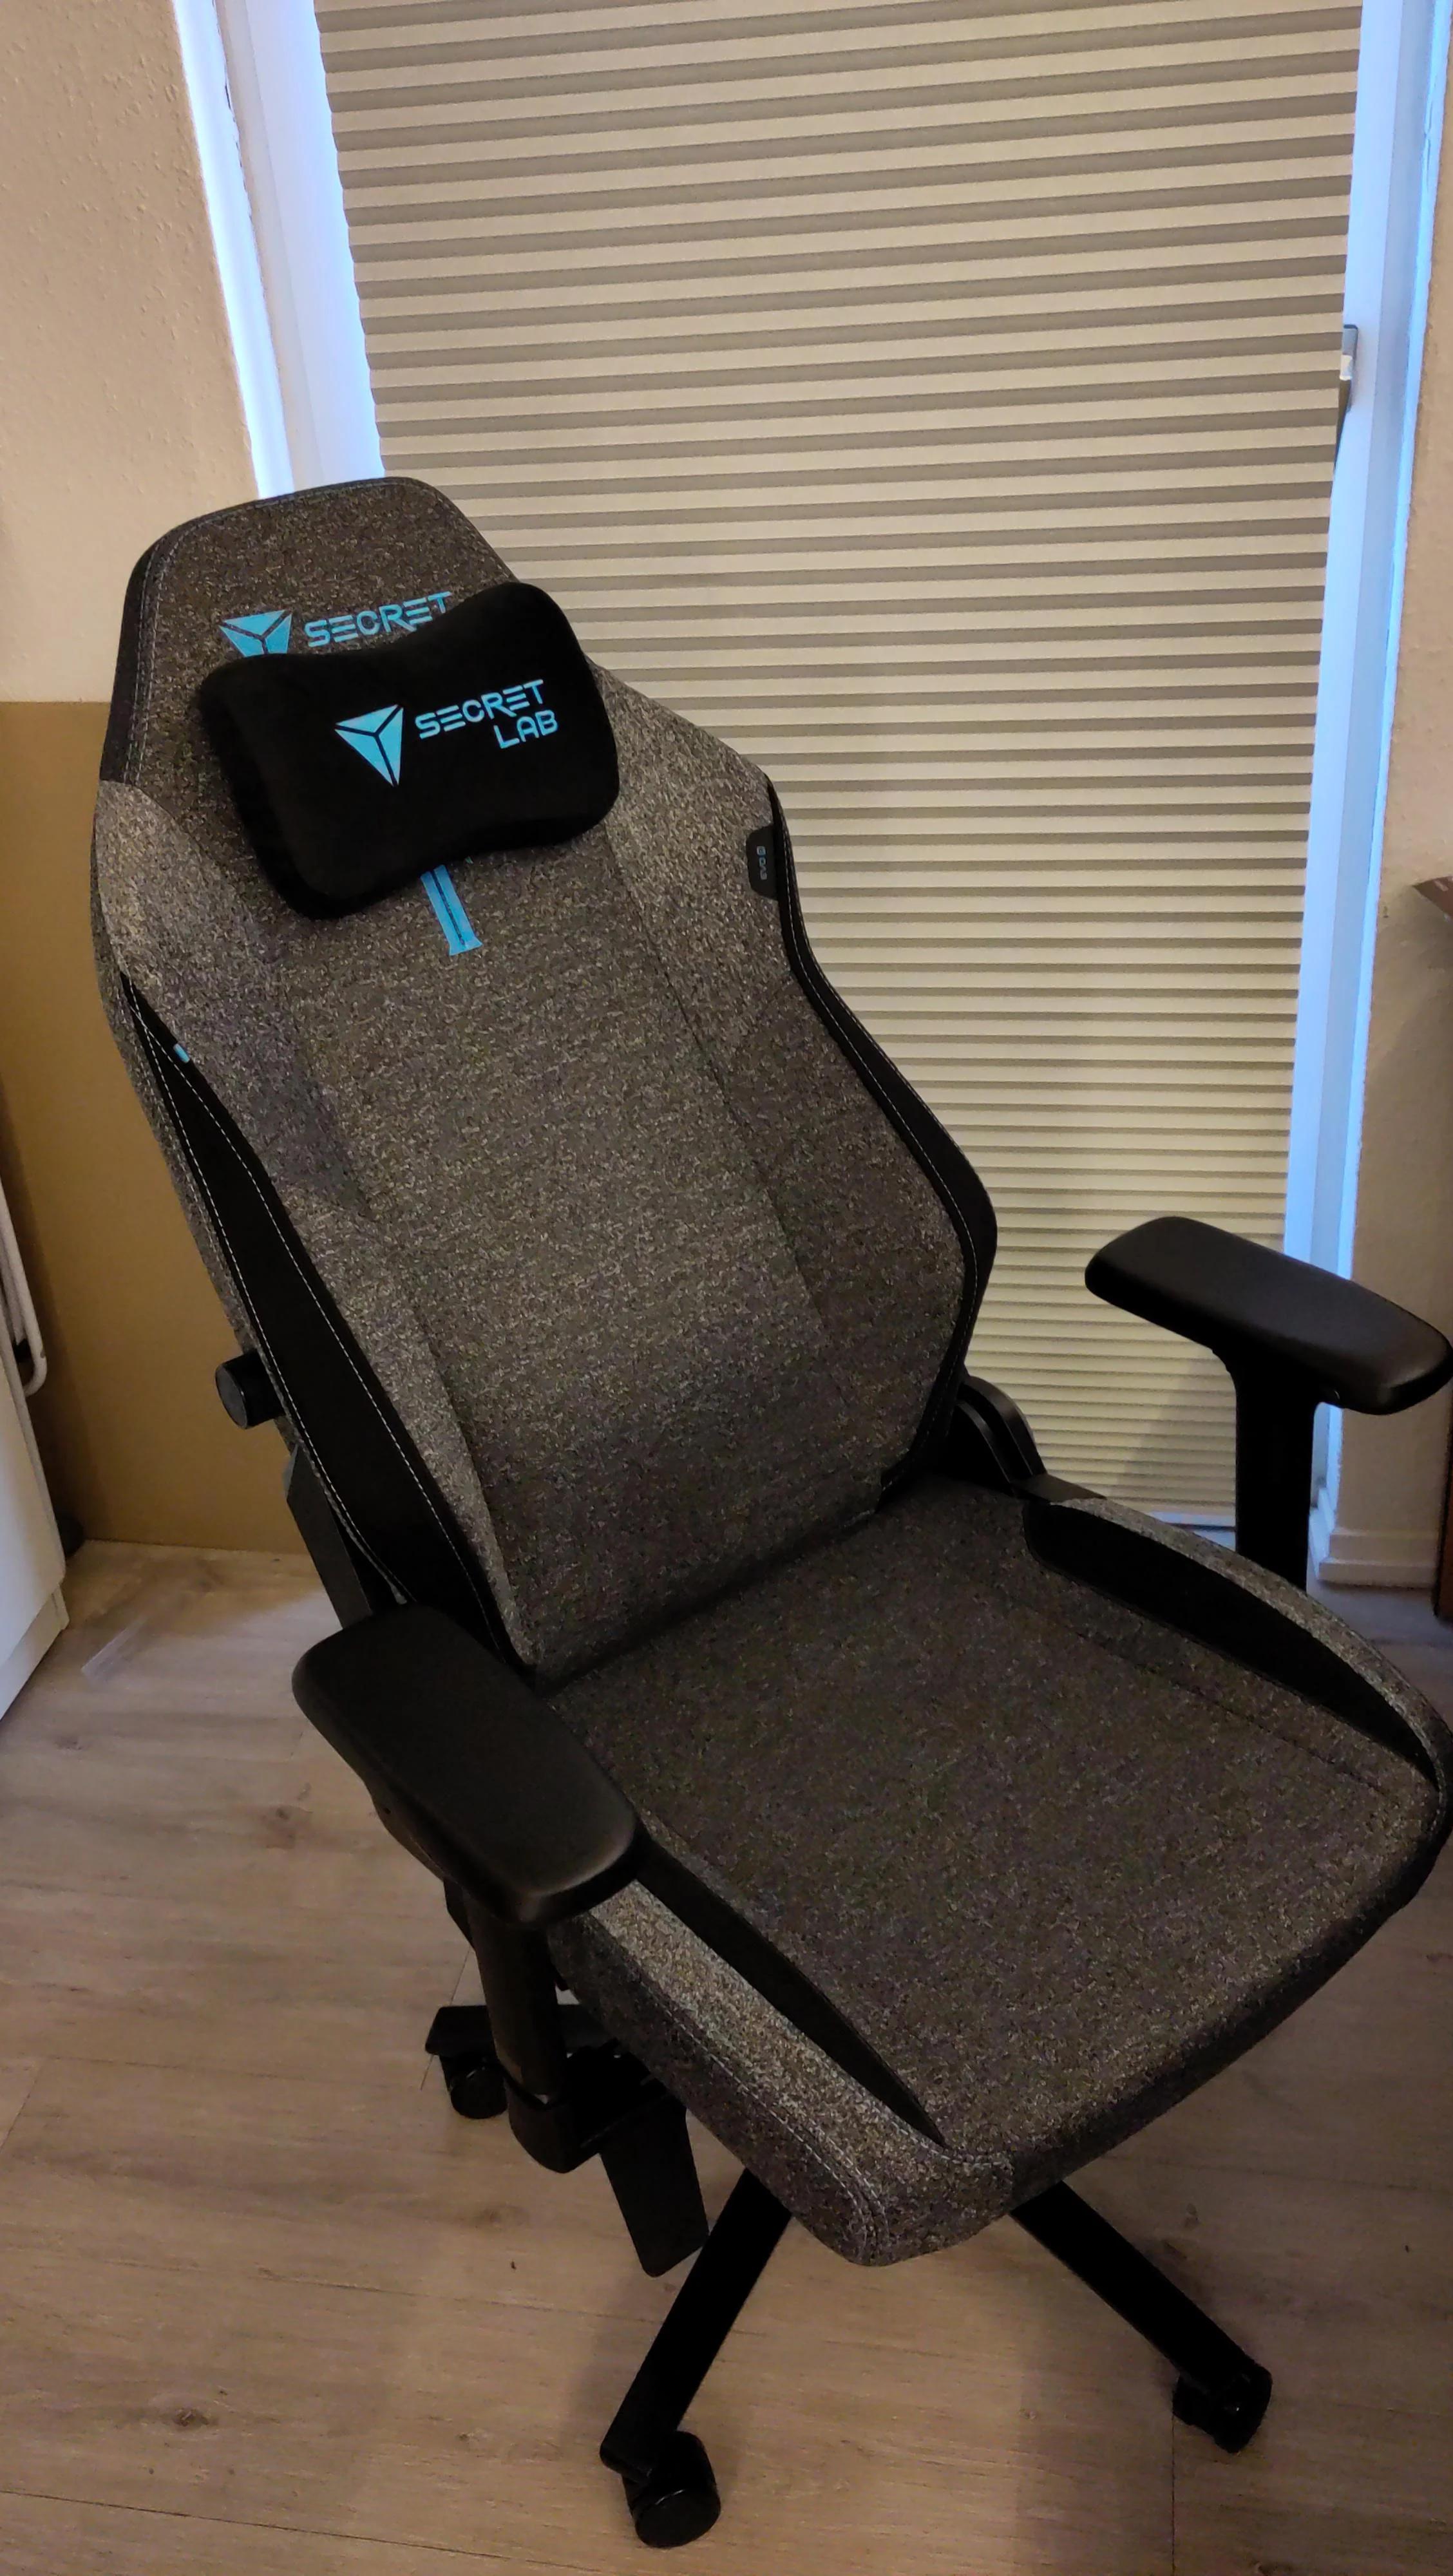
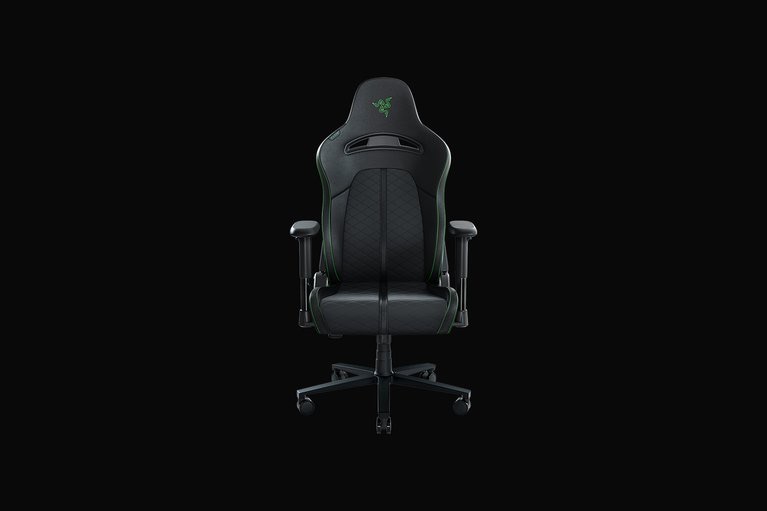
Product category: items_chair
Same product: no